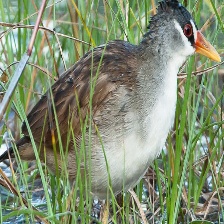
Species: WHITE BROWED CRAKE
Scientific name: AMAURORNIS CINEREA